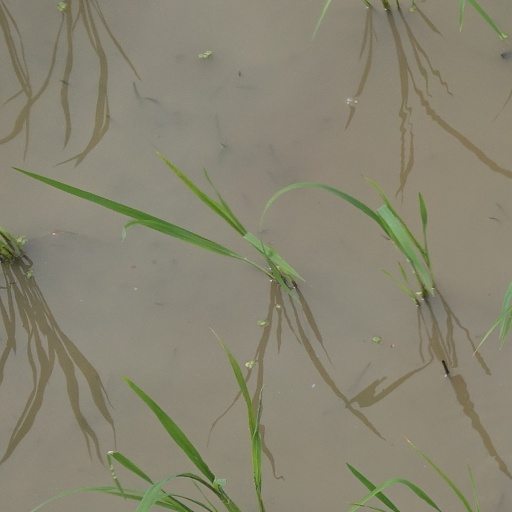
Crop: rice